Krste Misirkov

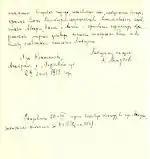
The last page of Misirkov's diary of 1913

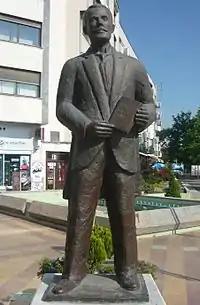
Monument of Misirkov in Pella Square in Skopje, North Macedonia

After being expelled by the Romanian authorities, Misirkov returned to Sofia at the end of 1918, where he spent one year as a head of the Historical Department of the National Museum of Ethnography. He proceeded to work as a teacher and director of the high schools in Karlovo and Koprivshtitsa. During this period (but before 1923), IMRO marked Misirkov as harmful to its cause and supposedly considering his assassination, but reconsidered after he met with a representative of the organization. In this period, Misirkov also advocated a Bulgarian identity for the Macedonians as a choice preferable to Serbian. He also resumed his journalistic activity and published many articles on the Macedonian Question in the Bulgarian press and in some of them expressed Macedonian national ideas. In the article "The Path of Reconciliation" from January 1925 he wrote: ""The Macedonian national feeling and national awareness are as old as the Bulgarian and the Serbian are."" In another article called "Macedonian nationalism", Misirkov stressed that the: ""Macedonian intelligentsia sought and found other means to fight with, namely an independent Macedonian scientific thought and Macedonian national consciousness."" Misirkov wrote in the article "School and socialism" from May 1925: ""In 1897 I went to Petrograd University and for five years was among the Bulgarian studentship as Bulgarian and member of the Bulgarian Student Society."" Misirkov died in 1926 after a short illness and was buried in the graveyards in Sofia. The Ministry of Education issued a financial support of 5000 levs for his burial.